Answer in natural language. Consider the 3D positions of the objects in the scene and not just the 2D positions in the image. Is the centerpoint of  Television (highlighted by a blue box) at a higher height than Doorframe (highlighted by a green box)? Choose between the following options: no or yes
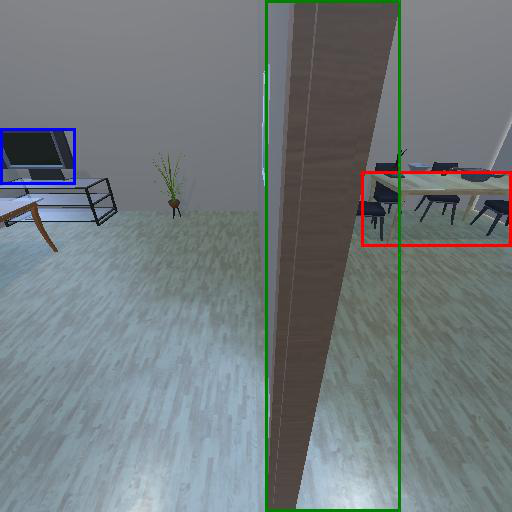
<answer>yes</answer>